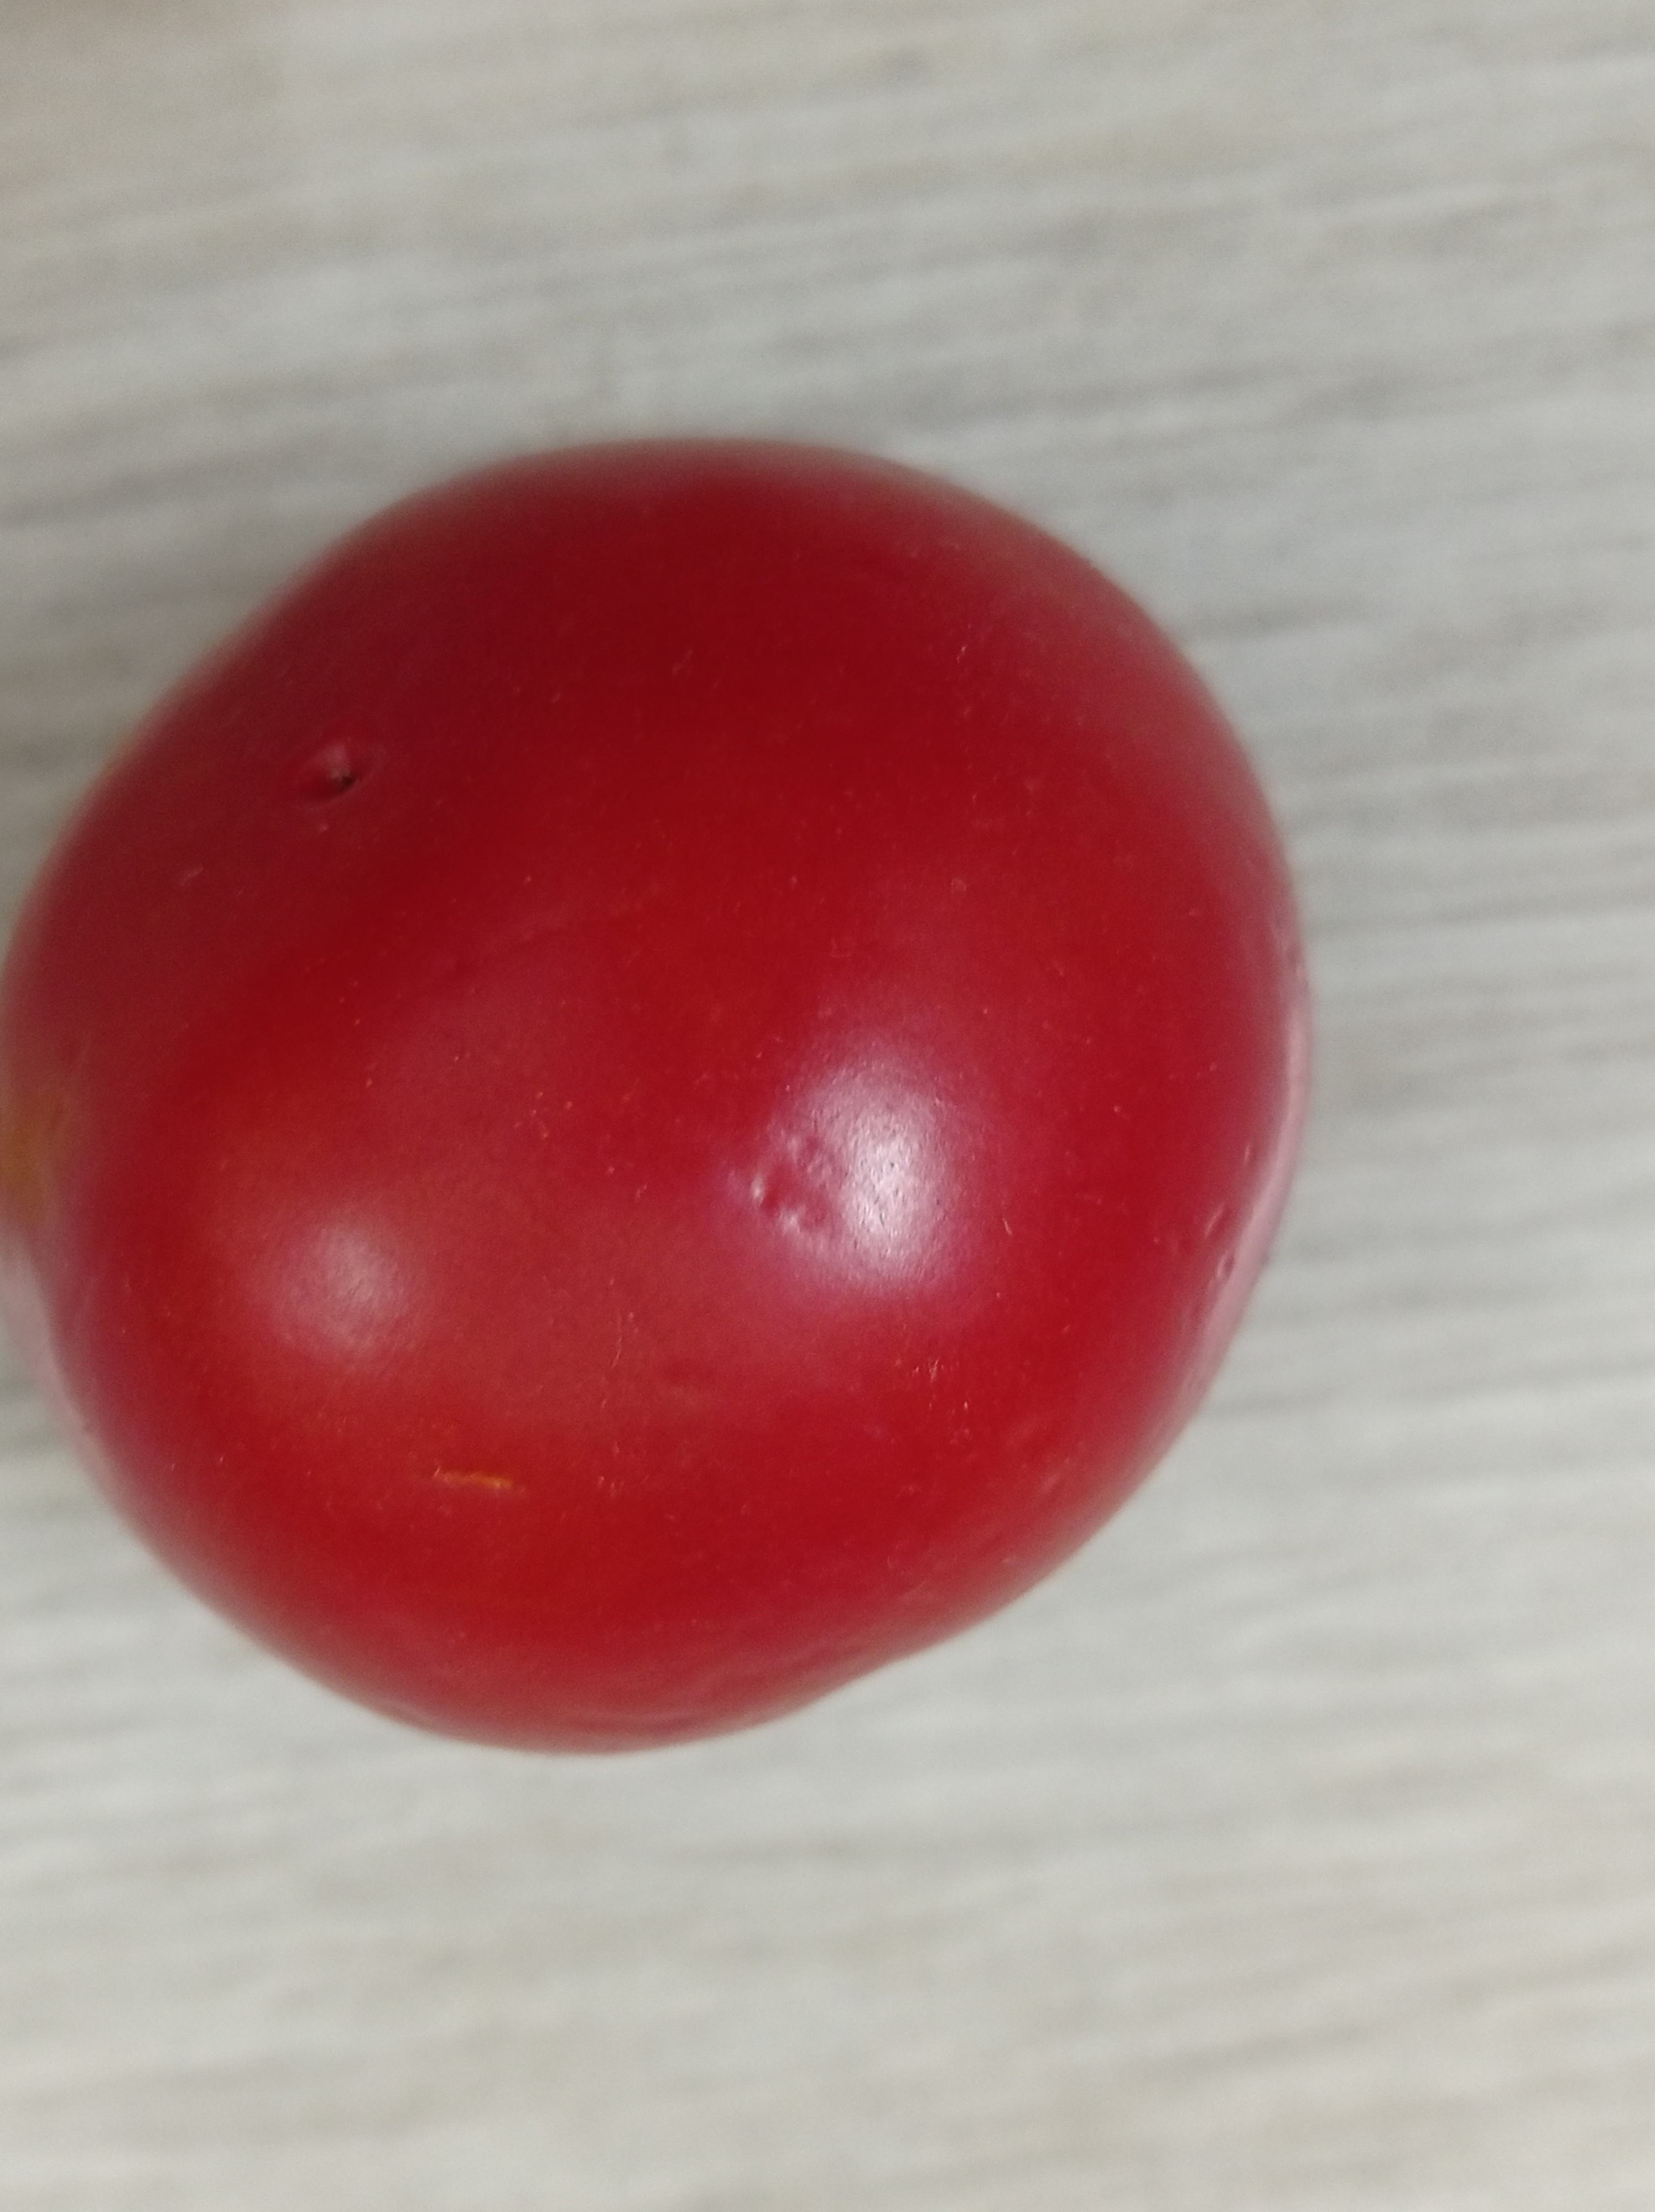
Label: Fresh